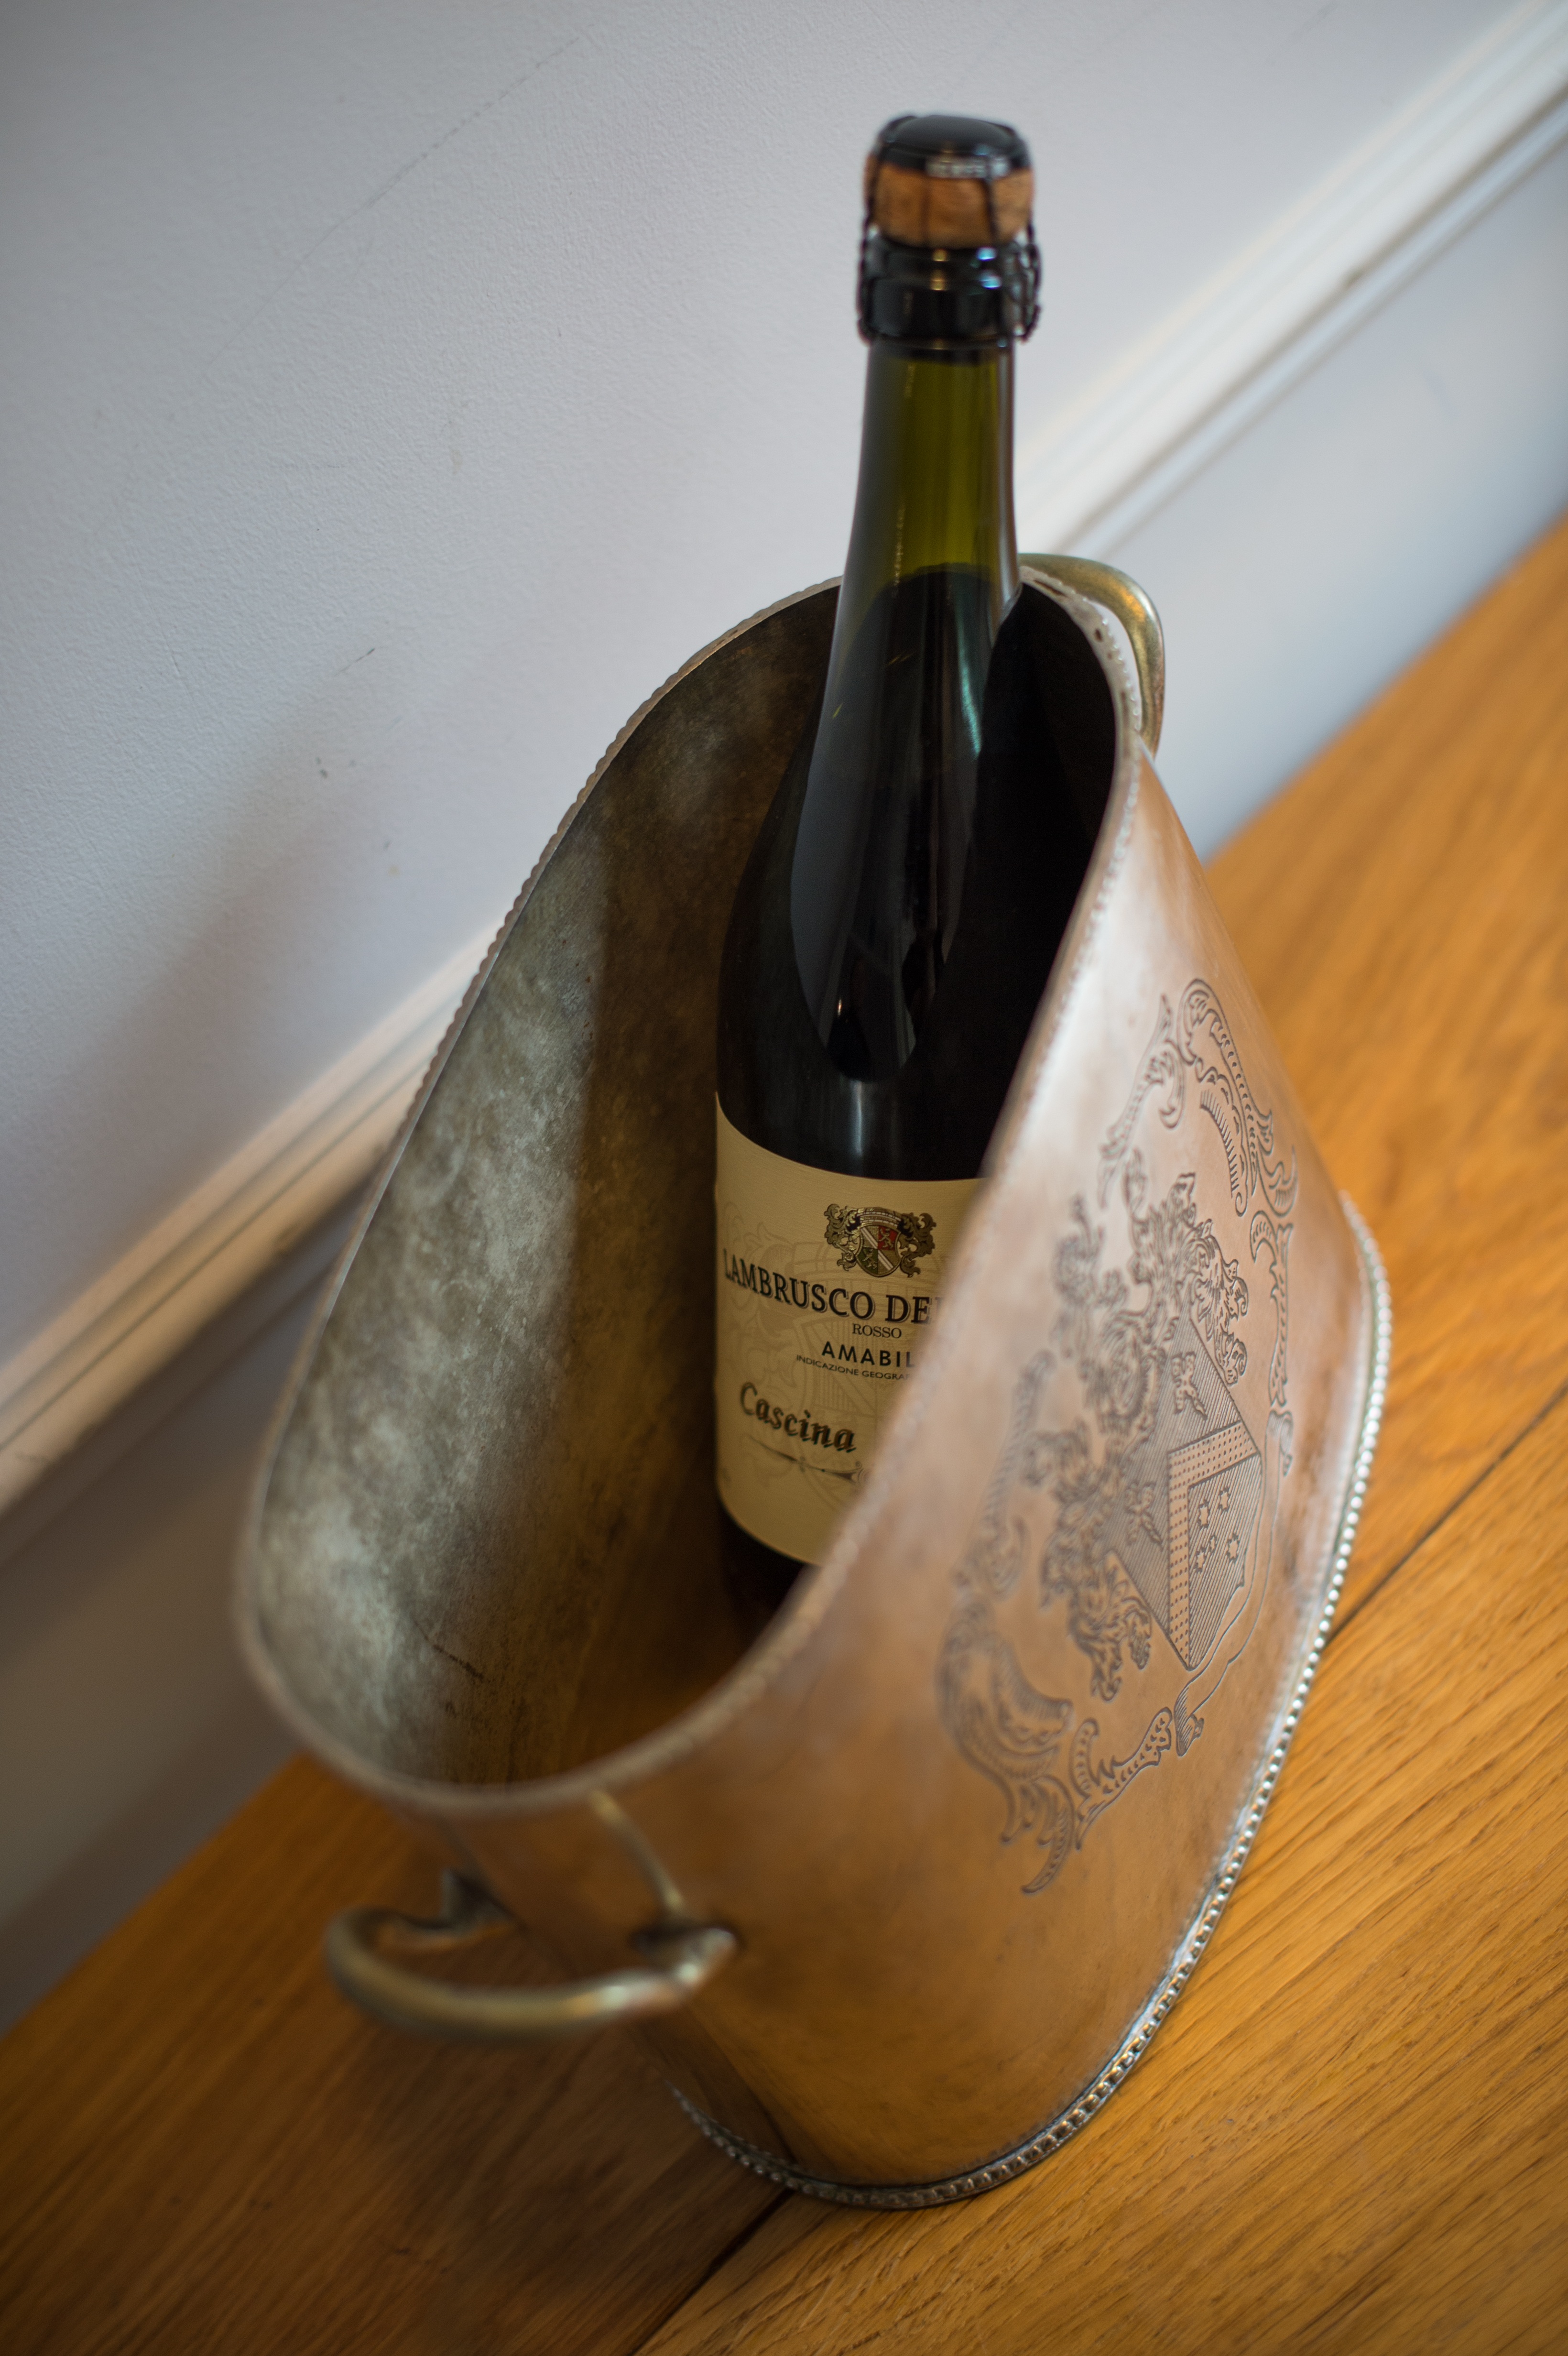
wine, glass, drink, bottle, tableware, wine bottle, glass bottle, of, champagne, liqueur, alcoholic beverage, distilled beverage, drinkware